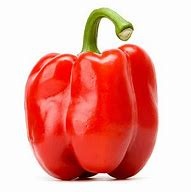
Label: capsicum